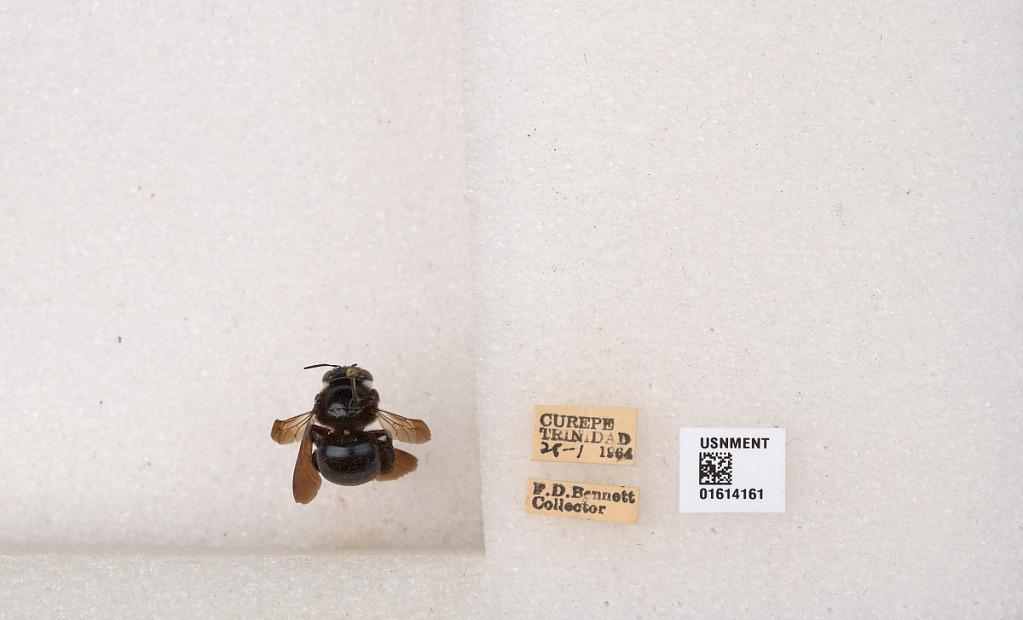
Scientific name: Xylocopa (Schonnherria) muscaria (Fabricius)
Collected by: F. Bennett
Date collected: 1964-1-25
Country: Trinidad and Tobago
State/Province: Tunapuna/Piarco
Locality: Curepe, Trinidad